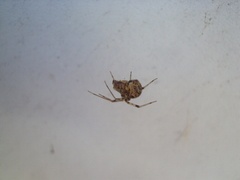
Species: Parasteatoda_tepidariorum